Alucard (Hellsing)

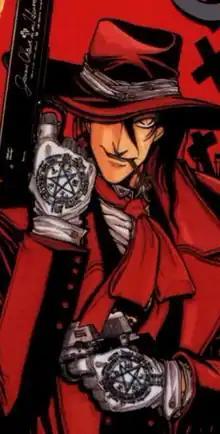
Alucard as illustrated by Kouta Hirano

, previously , is a fictional character and the protagonist of the "Hellsing" manga and anime series created by Kouta Hirano. A vampire devoted entirely to the current head of the Hellsing family, Integra Hellsing, Alucard works with the Hellsing Organization against other vampires and evil forces, fighting with ferocity and cruelty, sometimes only killing after a target has been disabled and humiliated, while frequently allowing enemies more than one chance to kill him (though only seeking to be killed by a human, having grown bored of immortality and life). As Count Dracula, he was defeated by Abraham Van Helsing and became the family's loyal servant. Decades later, Abraham's direct descendant Arthur Hellsing gives the Count the codename "Alucard". "Hellsing" is set over a hundred years later, where Alucard and the Hellsing Organization are forced to fight the remnants of a Nazi battalion. Alucard also appears in the prequel series "", taking a female form alongside his partner Walter C. Dornez in a fight against the Nazi's to stop them from producing vampire soldiers.